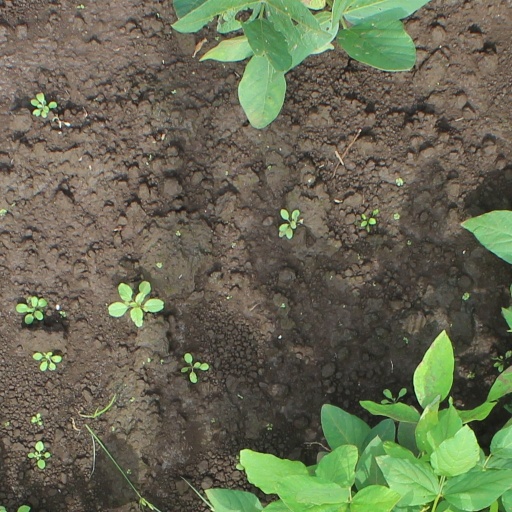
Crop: soybean